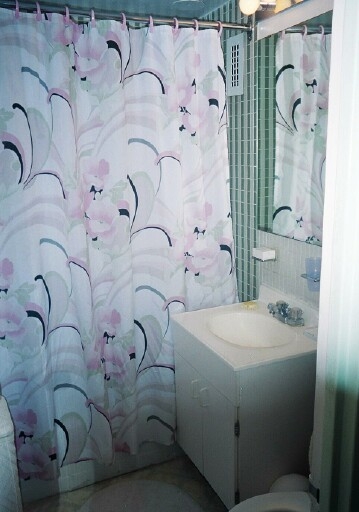
Room type: bathroom